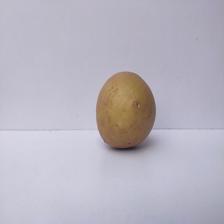
Size: Large